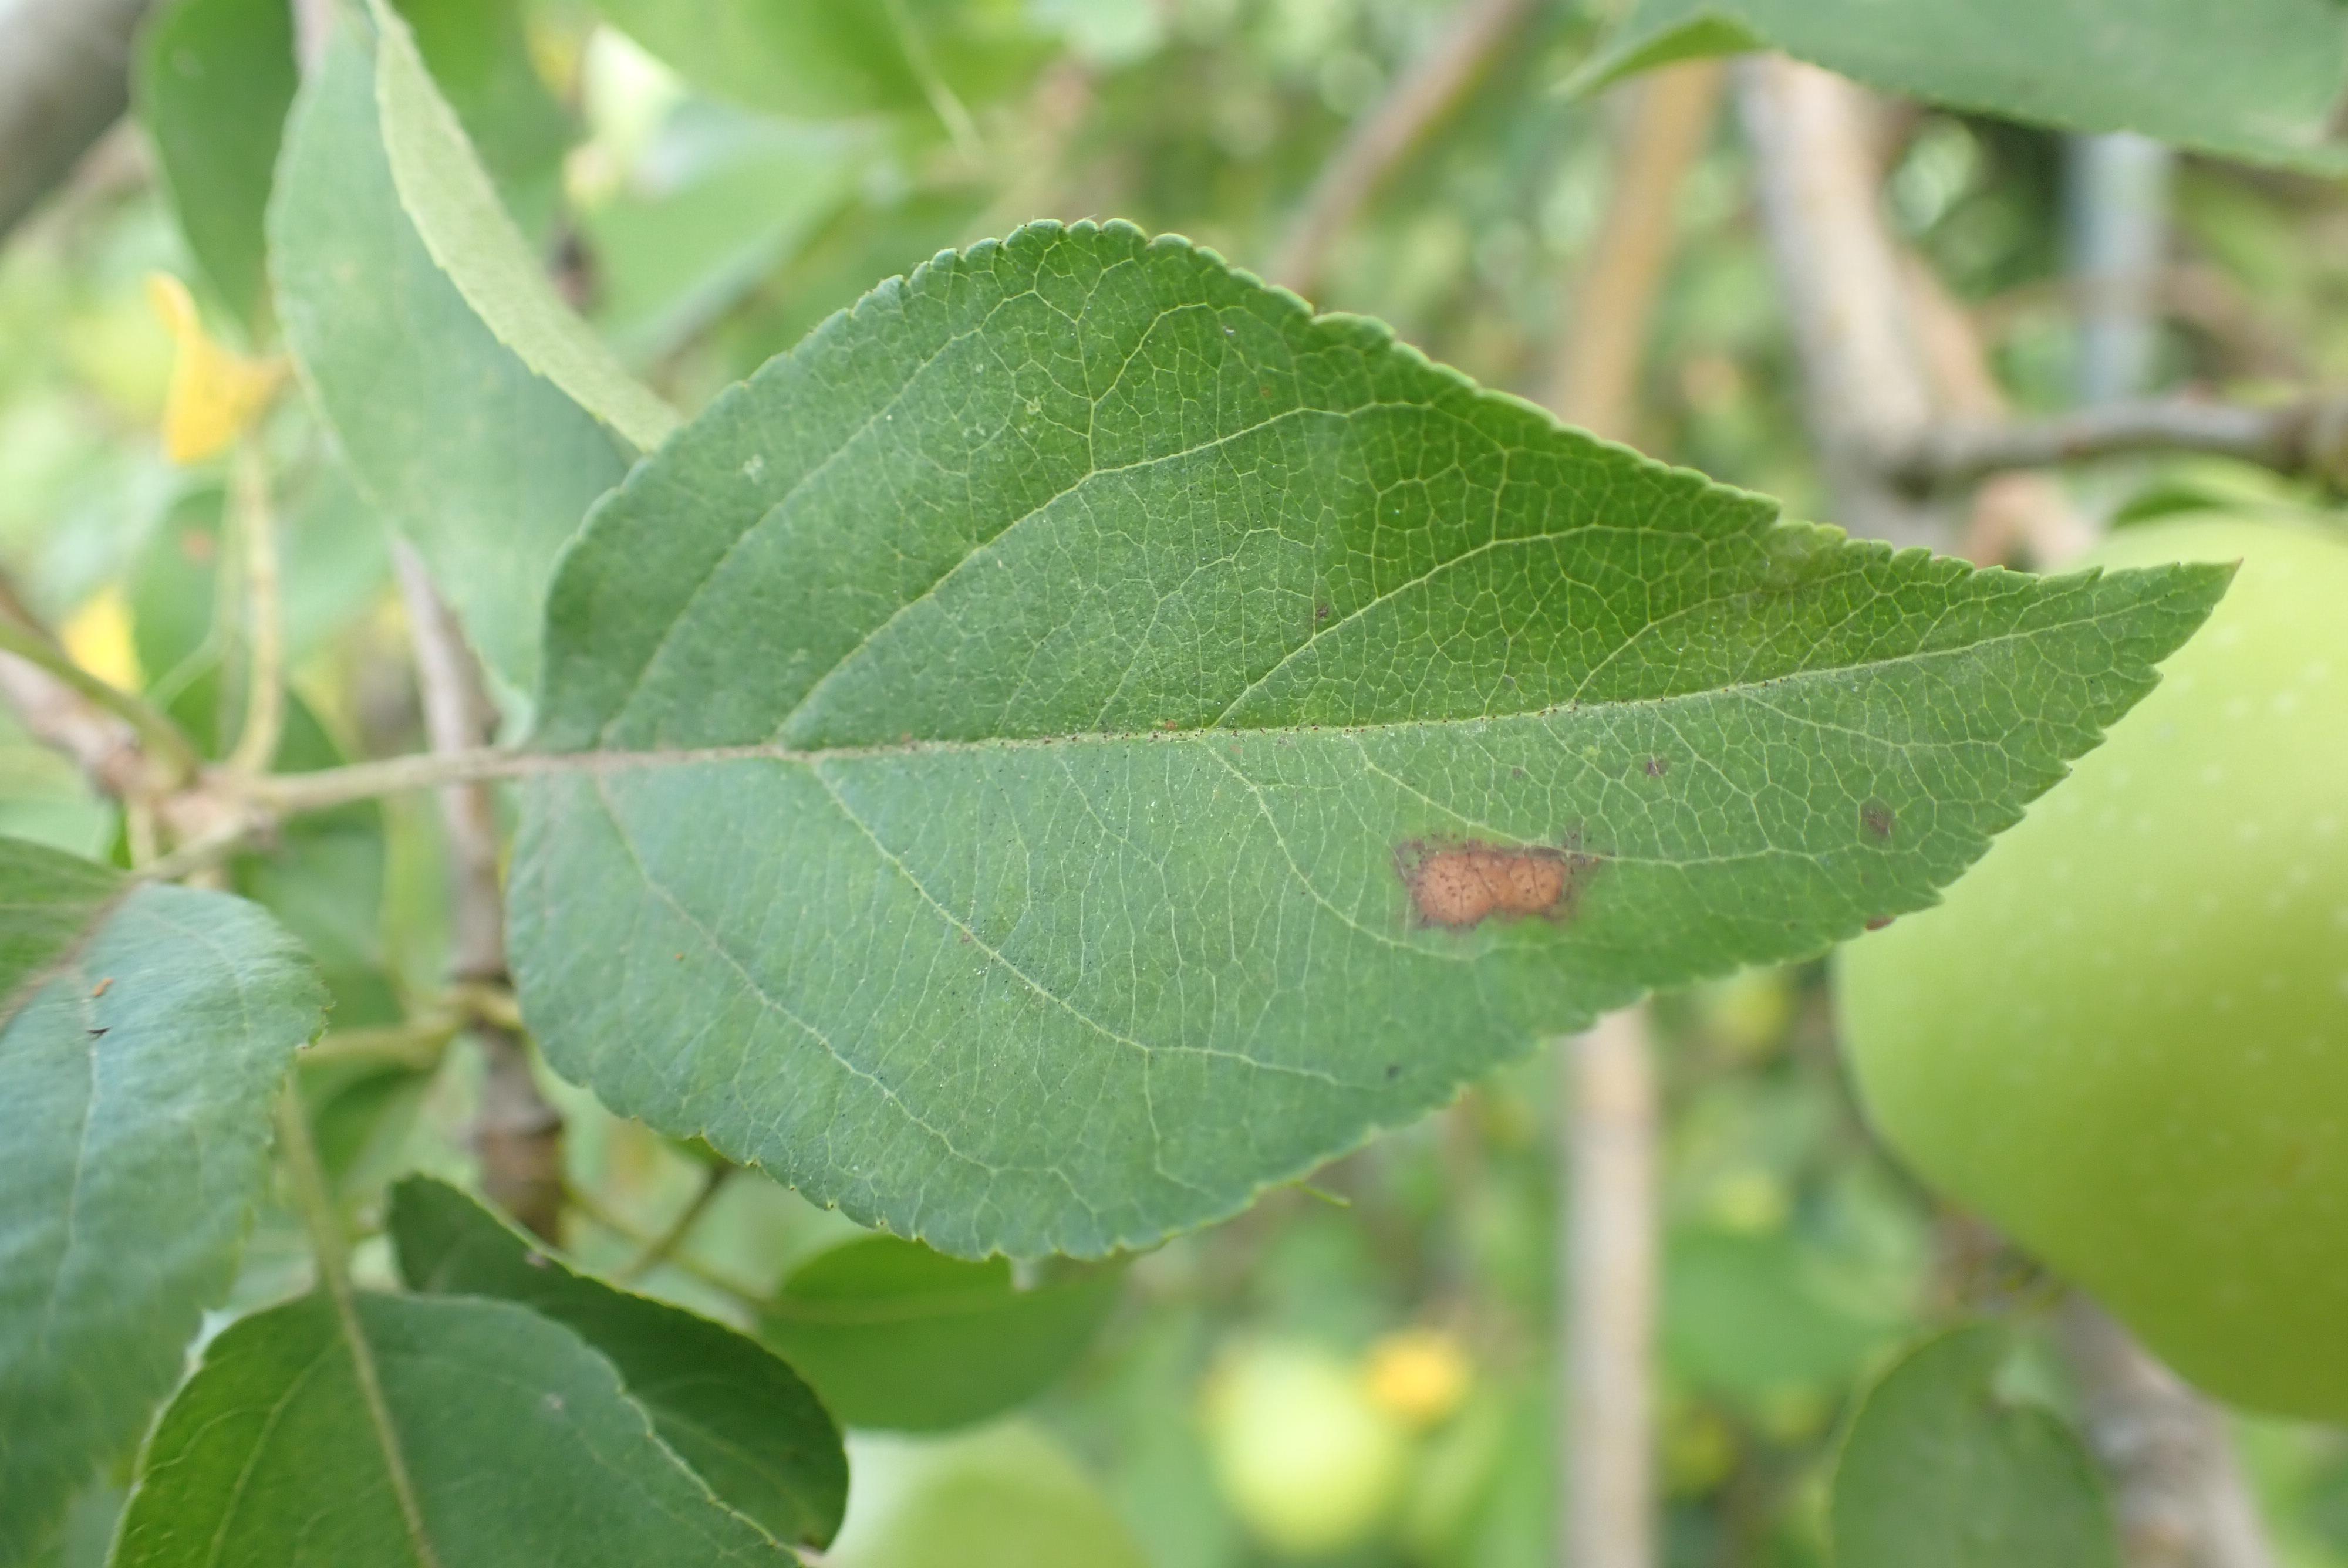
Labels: frog_eye_leaf_spot